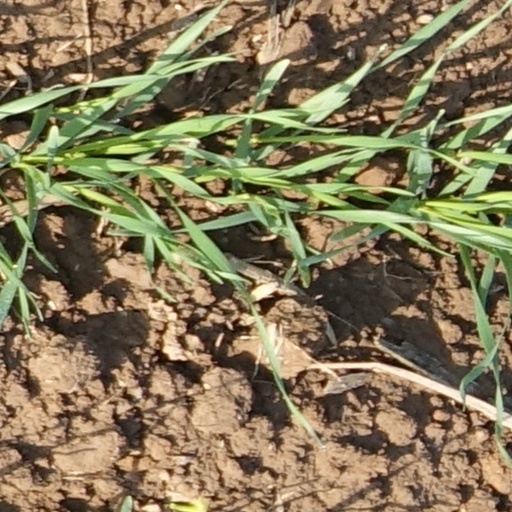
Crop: wheat